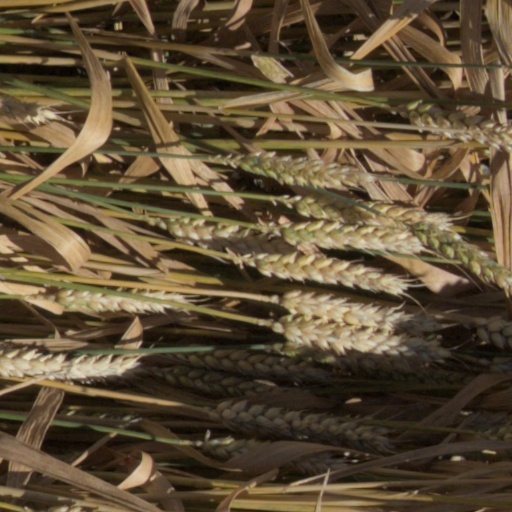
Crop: wheat